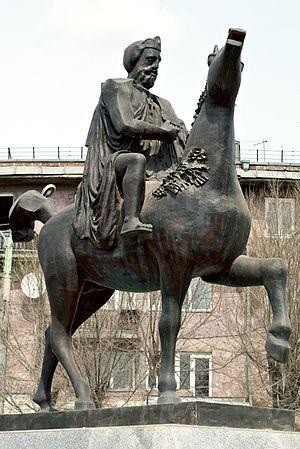
Achot III ou Achot Voghormadz est un membre de la famille arménienne des Bagratides, qui est roi d'Arménie de 951 à 977.